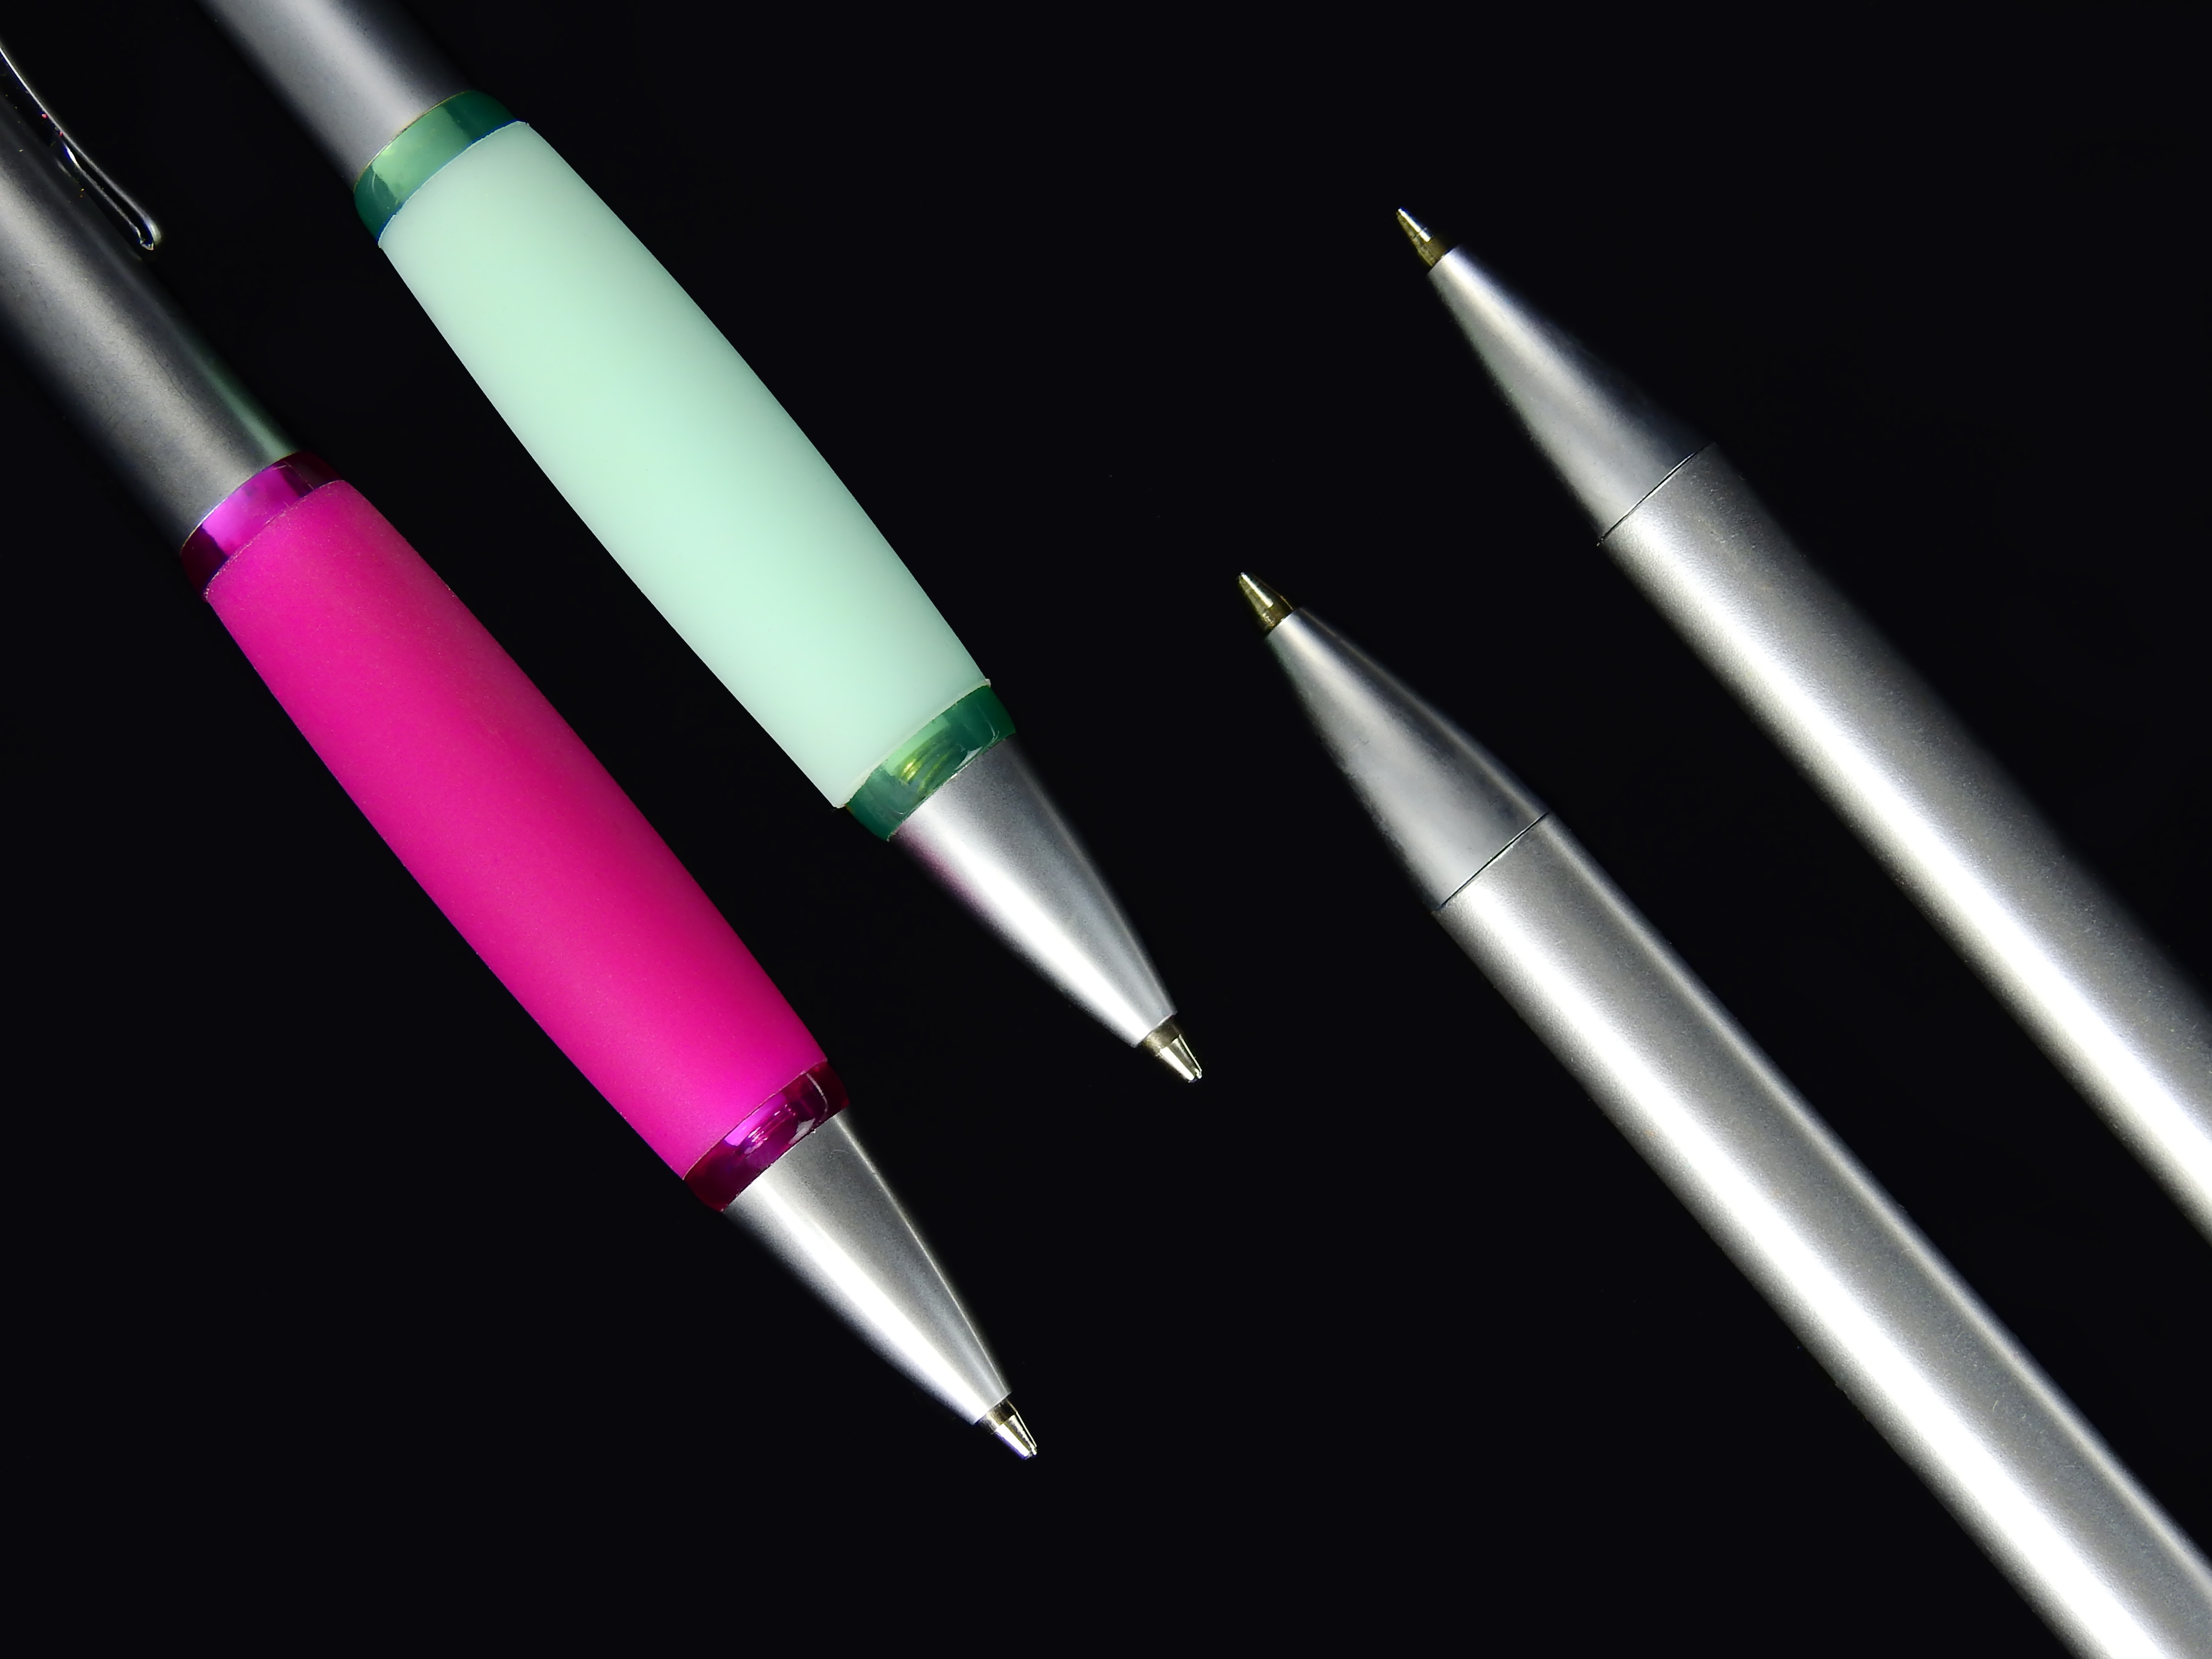
pen, office, writing implement, stationery, leave, office accessories, office supplies, coolie, writing tool, ball pen, schreiber, cue stick